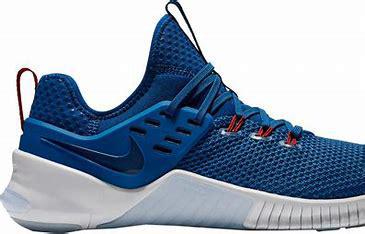
Brand: Nike
Model: Metcon 5